TUI Cruises

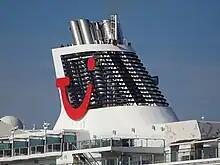
Mein Schiff funnel with TUI Logo

In July 2018, TUI Cruises announces th order of two new 160,000 ton LNG InTUItion class ships at Fincanteri.